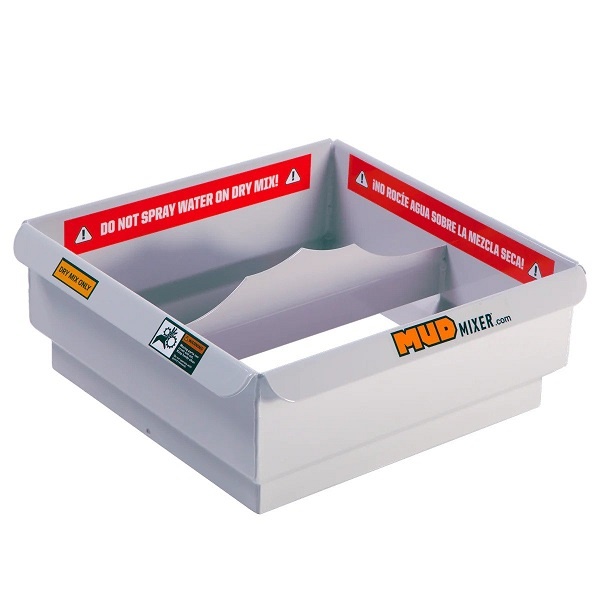
Mud Mixer Hopper Extension (MMAC-0123)
The MudMixer Hopper Extension allows users to bring the full capacity of the machine to 300 pounds of mix compared to the 120 pound capacity of the included hopper. Dimensions: 21.25" x 20.5" x 7.75"
Brand: Mud Mixer
Category: Hardware > Tools > Masonry Tools > Cement Mixers